Henri-Charles de Beaumanoir of Lavardin

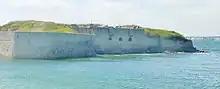
Porh-Puns Fort, which the Marquis decided to build in 1695.

On January 23, 1688, the Parlement of Paris rendered a decision in which it declared the papal bull on the franchises and the excommunication of the Marquis of Lavardin null and void. In addition, it ratified the appeal to a future council to judge the Pope's conduct. In February, on the advice of Colbert of Croissy, Henri-Charles de Beaumanoir had the heads of his escort – the captains of Charlard and Sartous – post the Parliament's ruling all over Rome: on the doors of the Chancellery Palace, Saint Louis, Saint Peter's Basilica, the Palace of Monte Cavallo, "Santa Maria Rotonda", etc. From March 1688 onwards, King James II of England mediated between the Holy See and France through his envoy, Lord Howard, but the two powers stuck to their positions: while France planned to ease the pressure maintained by Lavardin in the event of a papal concession, Innocent XI refused to give in on the question of the Quarters. The situation worsened further in August 1688 when the Pope refused to confirm Cardinal of Fürstenberg – France's candidate – to the electorate of Cologne, and appeared to be siding with the League of Augsburg in the European struggle against the monarchy of Louis XIV. The news enraged the king, especially as on August 2, 1688, the Marquis of Chamlay, his agent sent to Rome to unofficially re-establish diplomatic ties, was turned away at the pontiff's door. As a retaliatory measure, Louis XIV decided to prevent Cardinal Ranuzzi from leaving Paris.